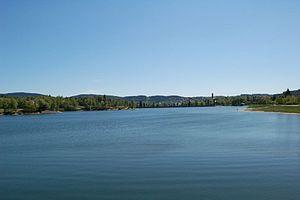
Le barrage de Mseno est un ouvrage de protection contre les crues édifié à Mšeno nad Nisou, un faubourg de Jablonec nad Nisou dans les monts de la Jizera en Bohême. C'est un barrage-poids « à la Intze », construit au temps de l’Autriche-Hongrie.